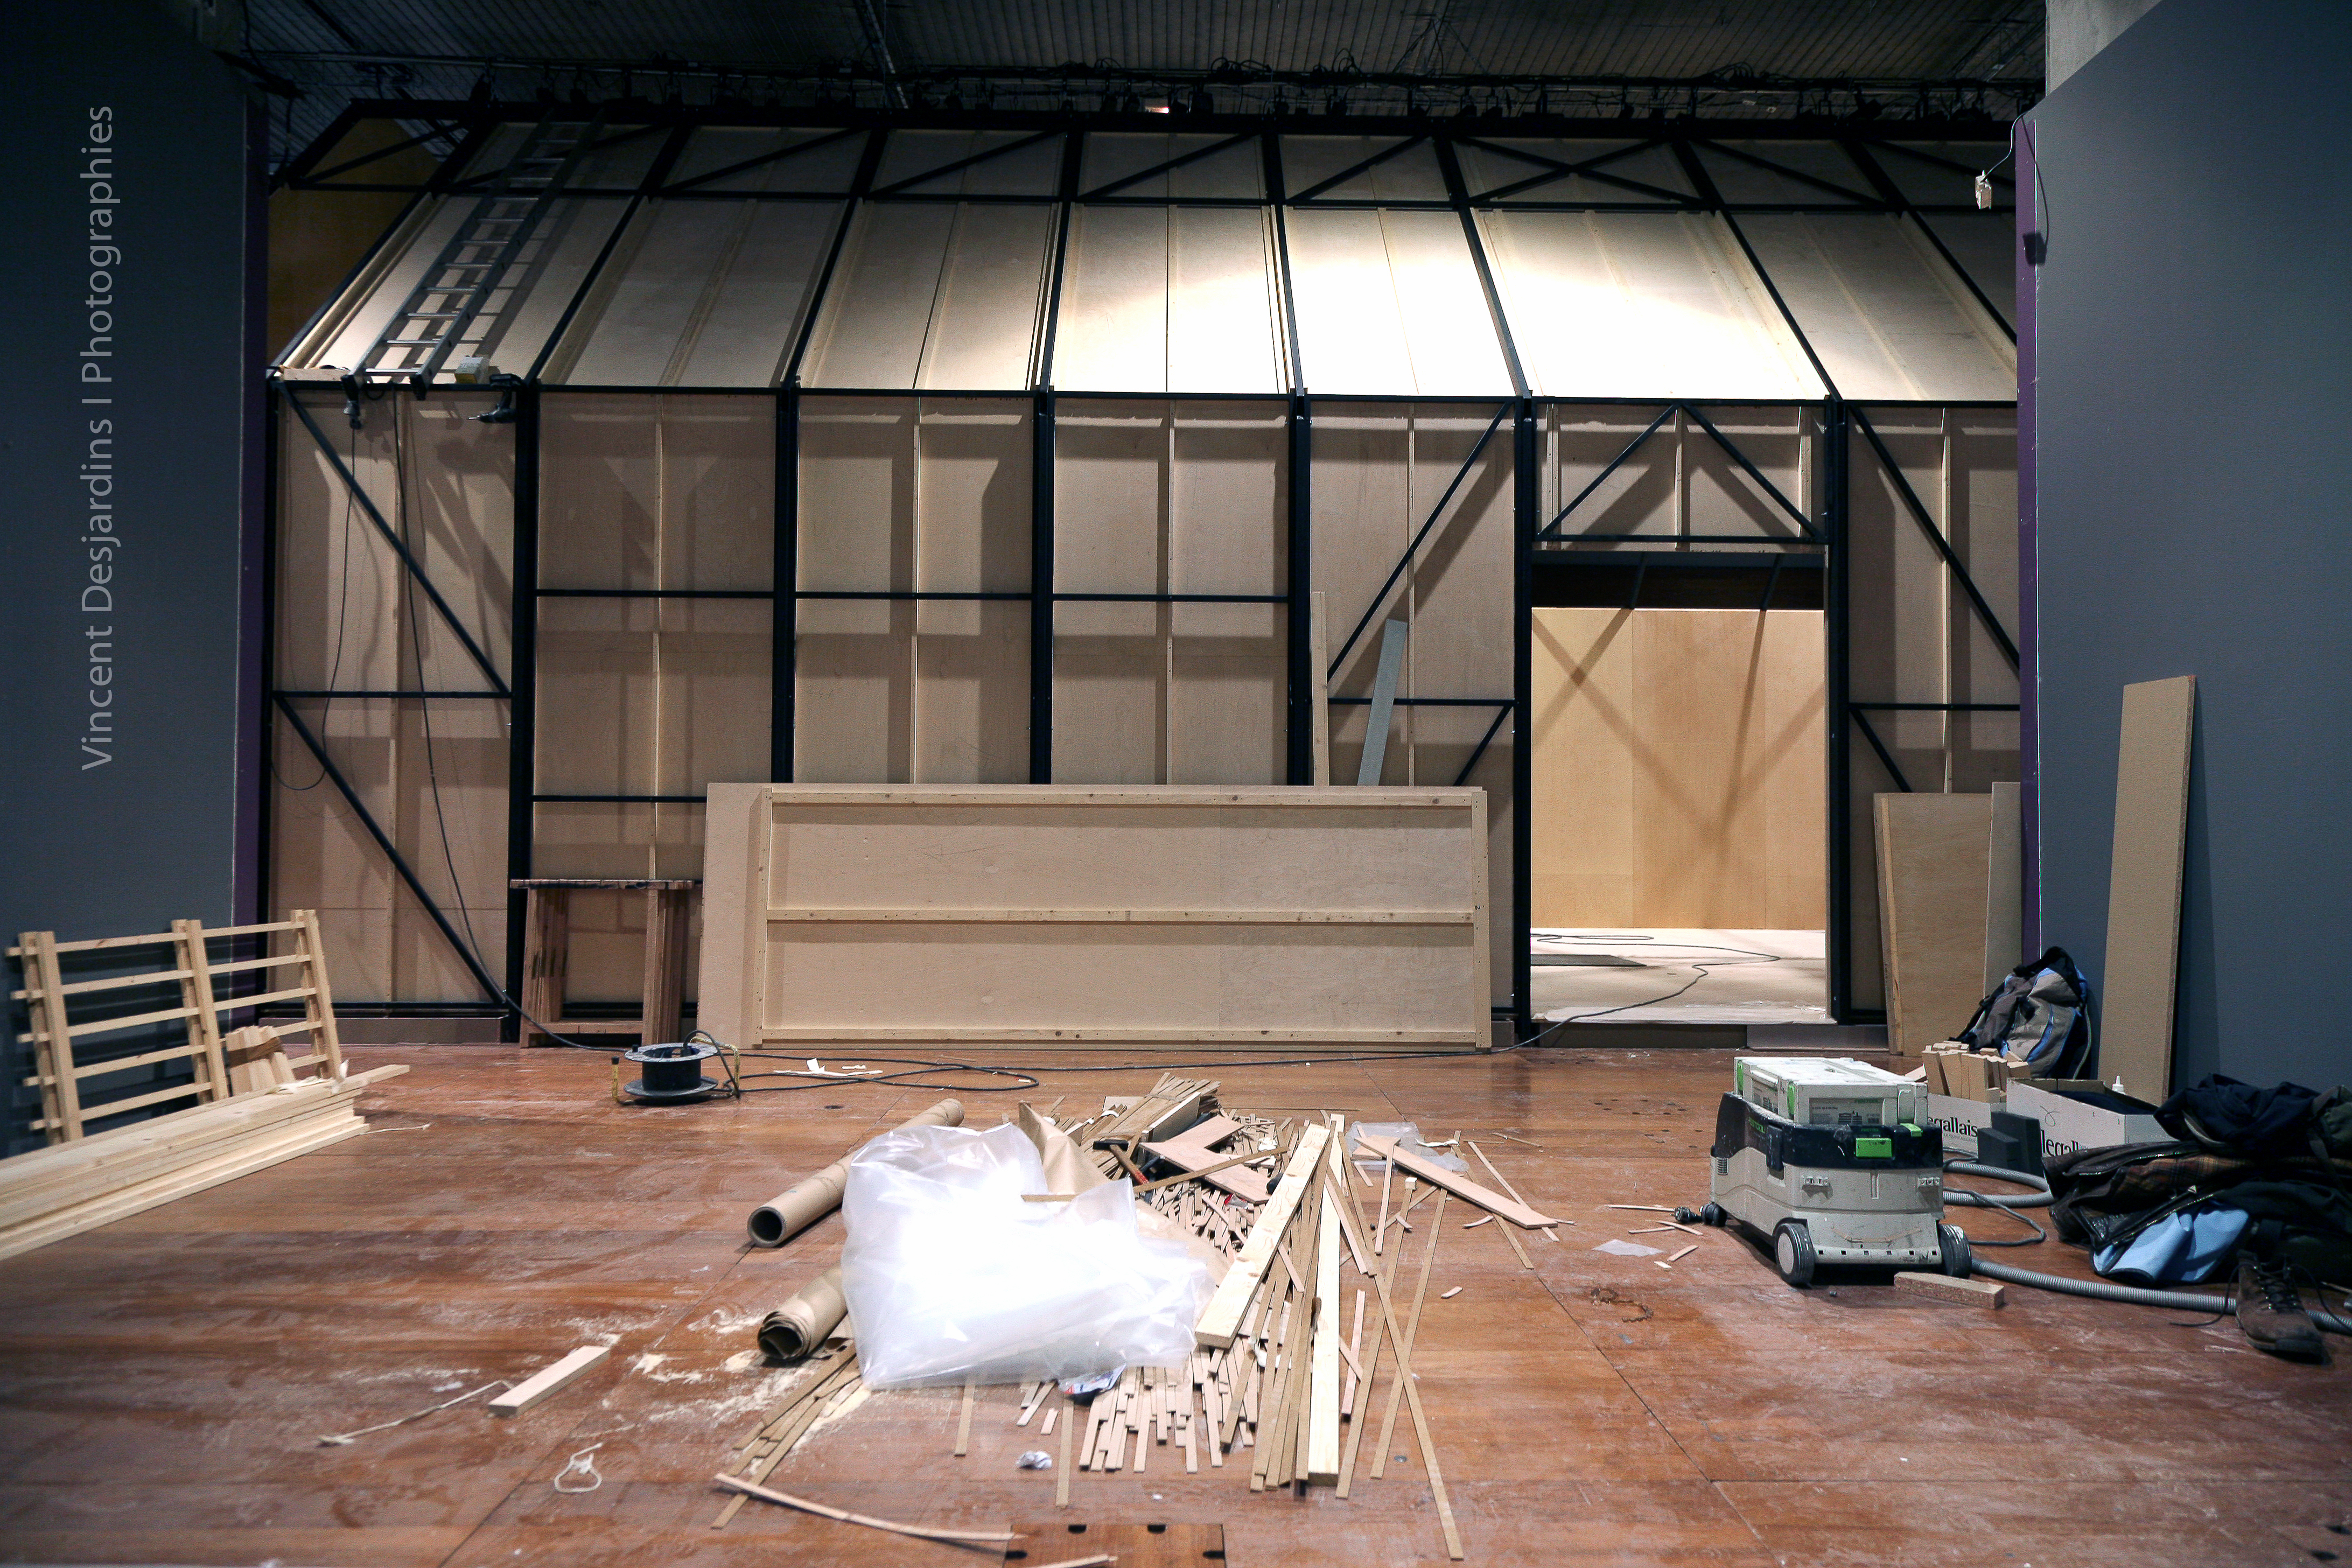
wood, floor, building, paris, shed, room, interior design, exposition, bnf, exhibition, richardprince, biblioth quenationaledefrance